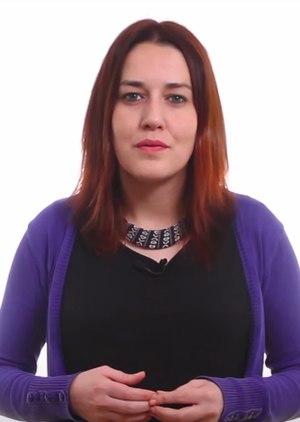
Ana Marcello Santos, née le 19 mai 1984, est une femme politique espagnole membre de Podemos.